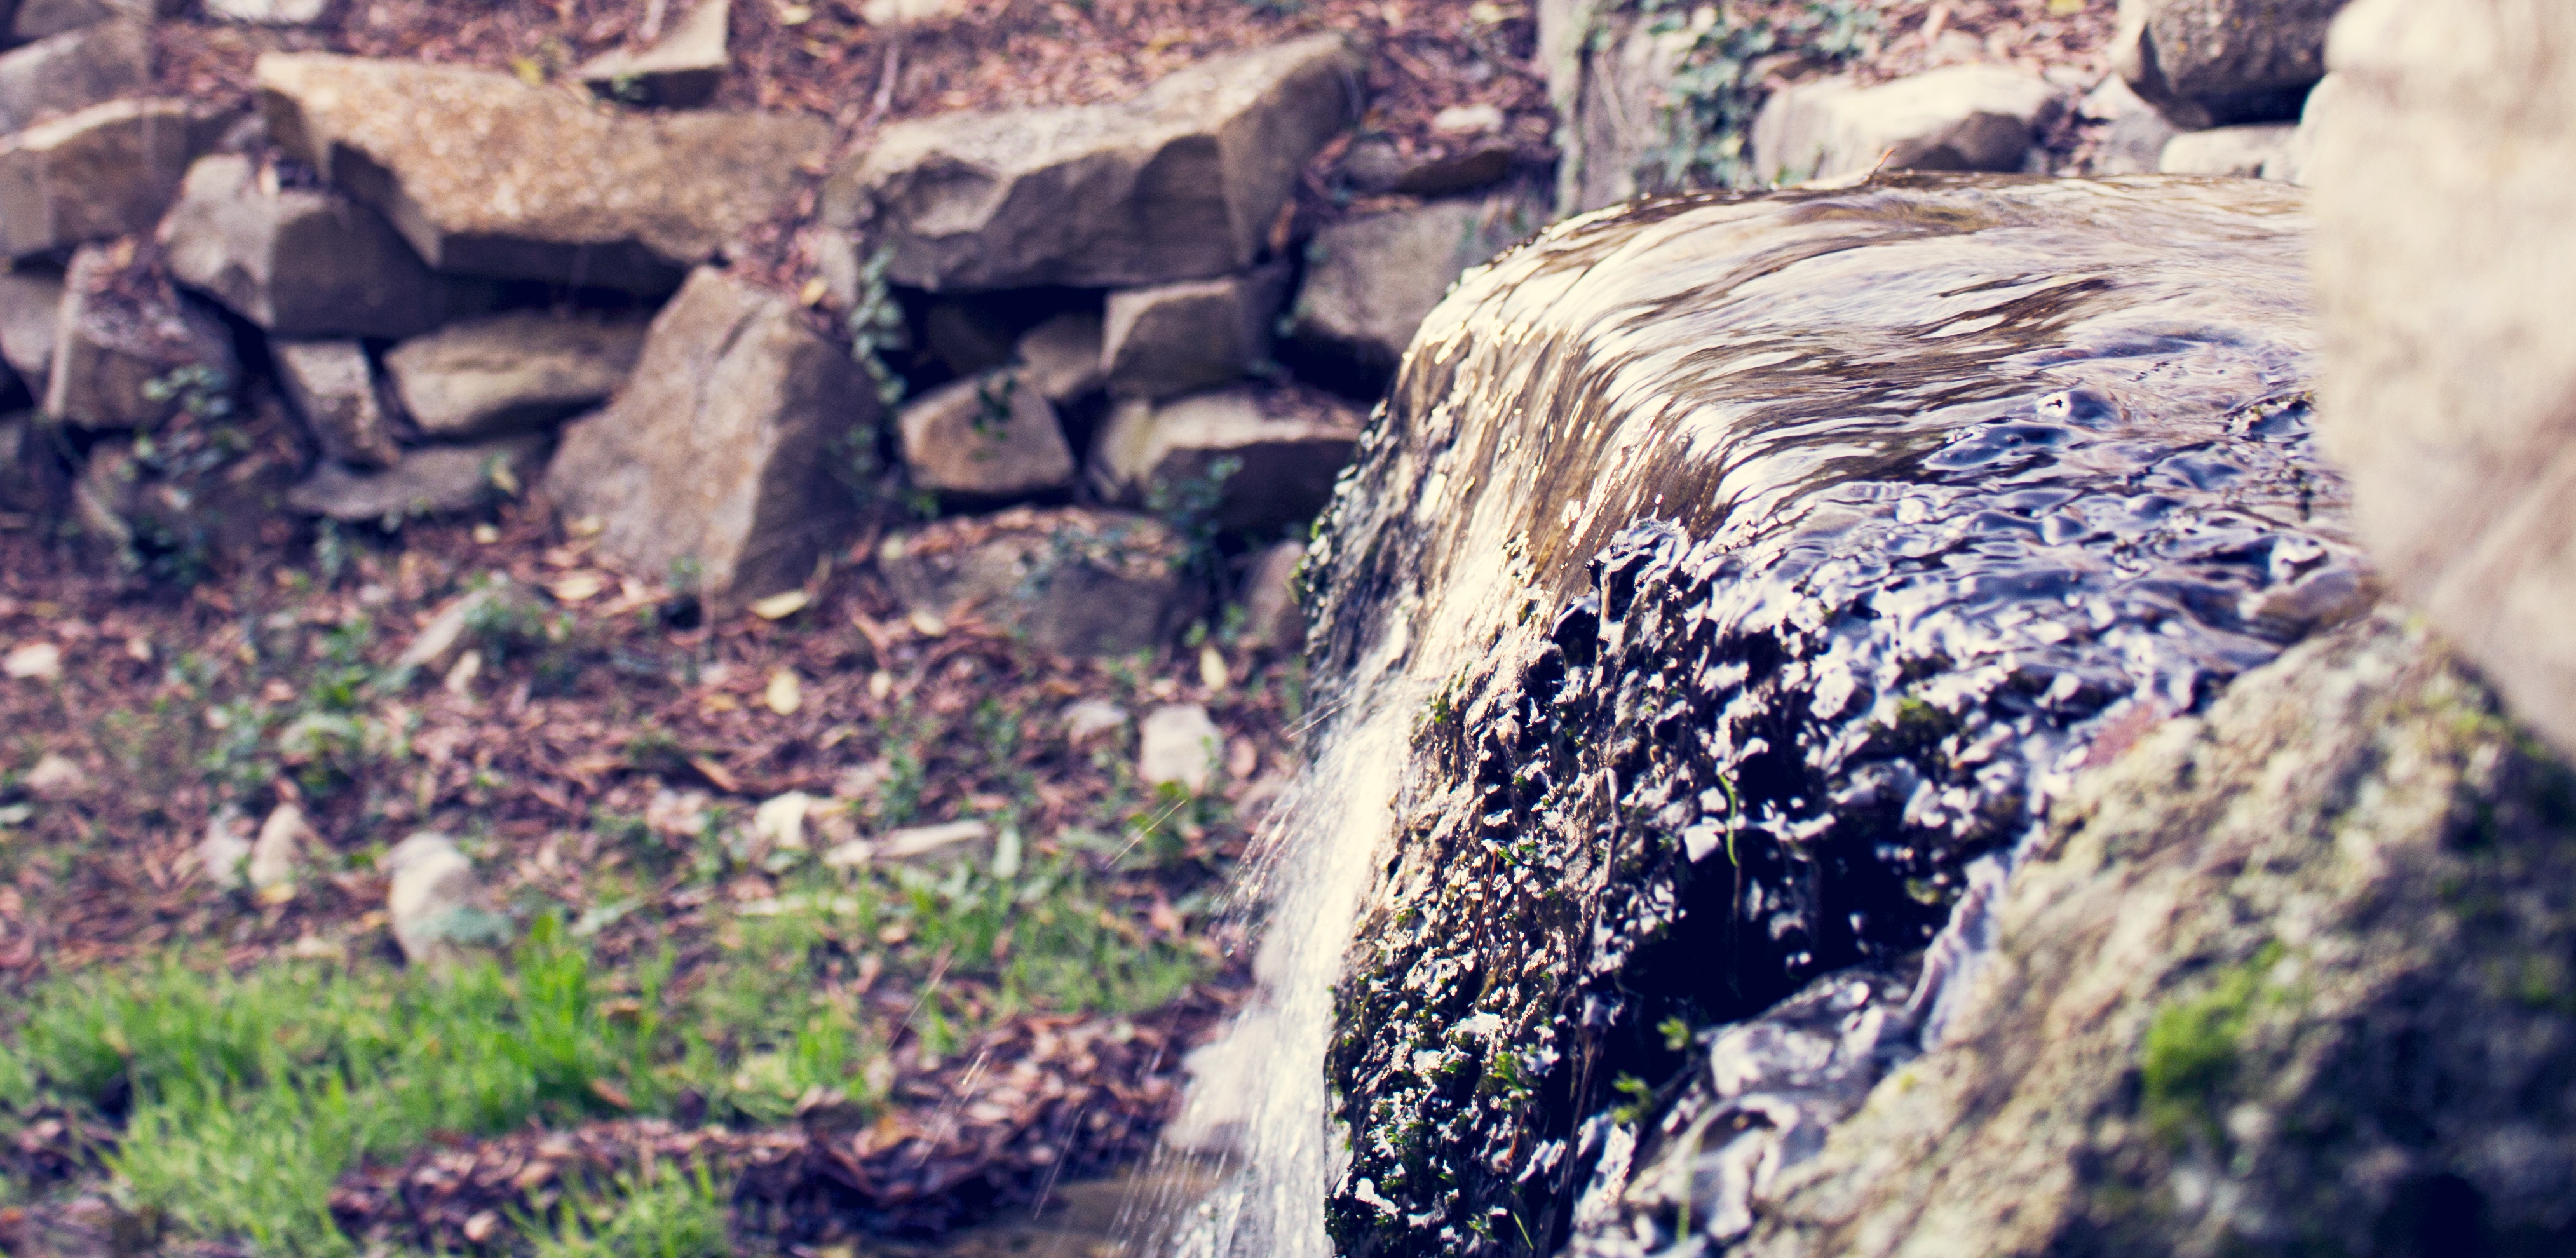
landscape, water, nature, rock, wilderness, river, stream, geology